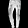
Label: Trouser